Municipio III

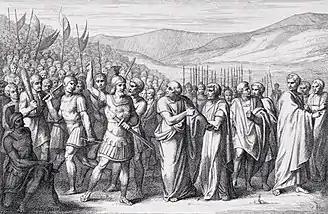
The secession of the plebs to the "Mons Sacer", engraving by B. Barloccini (1849).

The area of Monte Sacro takes its name from the hill of the same name, which is famous for a great revolt of the plebs that took place in 496 BC: the plebeians took refuge on the hill, in what, for many, was the first strike in history.